Cyclone Aivu

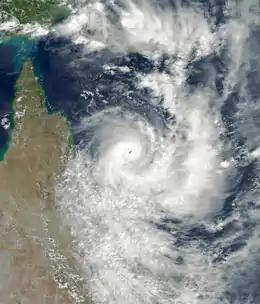
Satellite image of Cyclone Aivu near peak intensity on 3 April

Severe Tropical Cyclone Aivu was a powerful late-season tropical cyclone that caused extensive damage across parts of Queensland, Australia in April 1989.